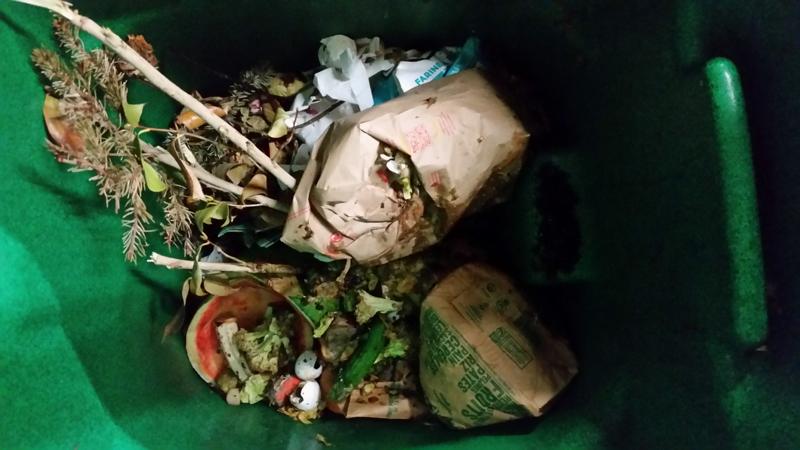
Waste category: biological